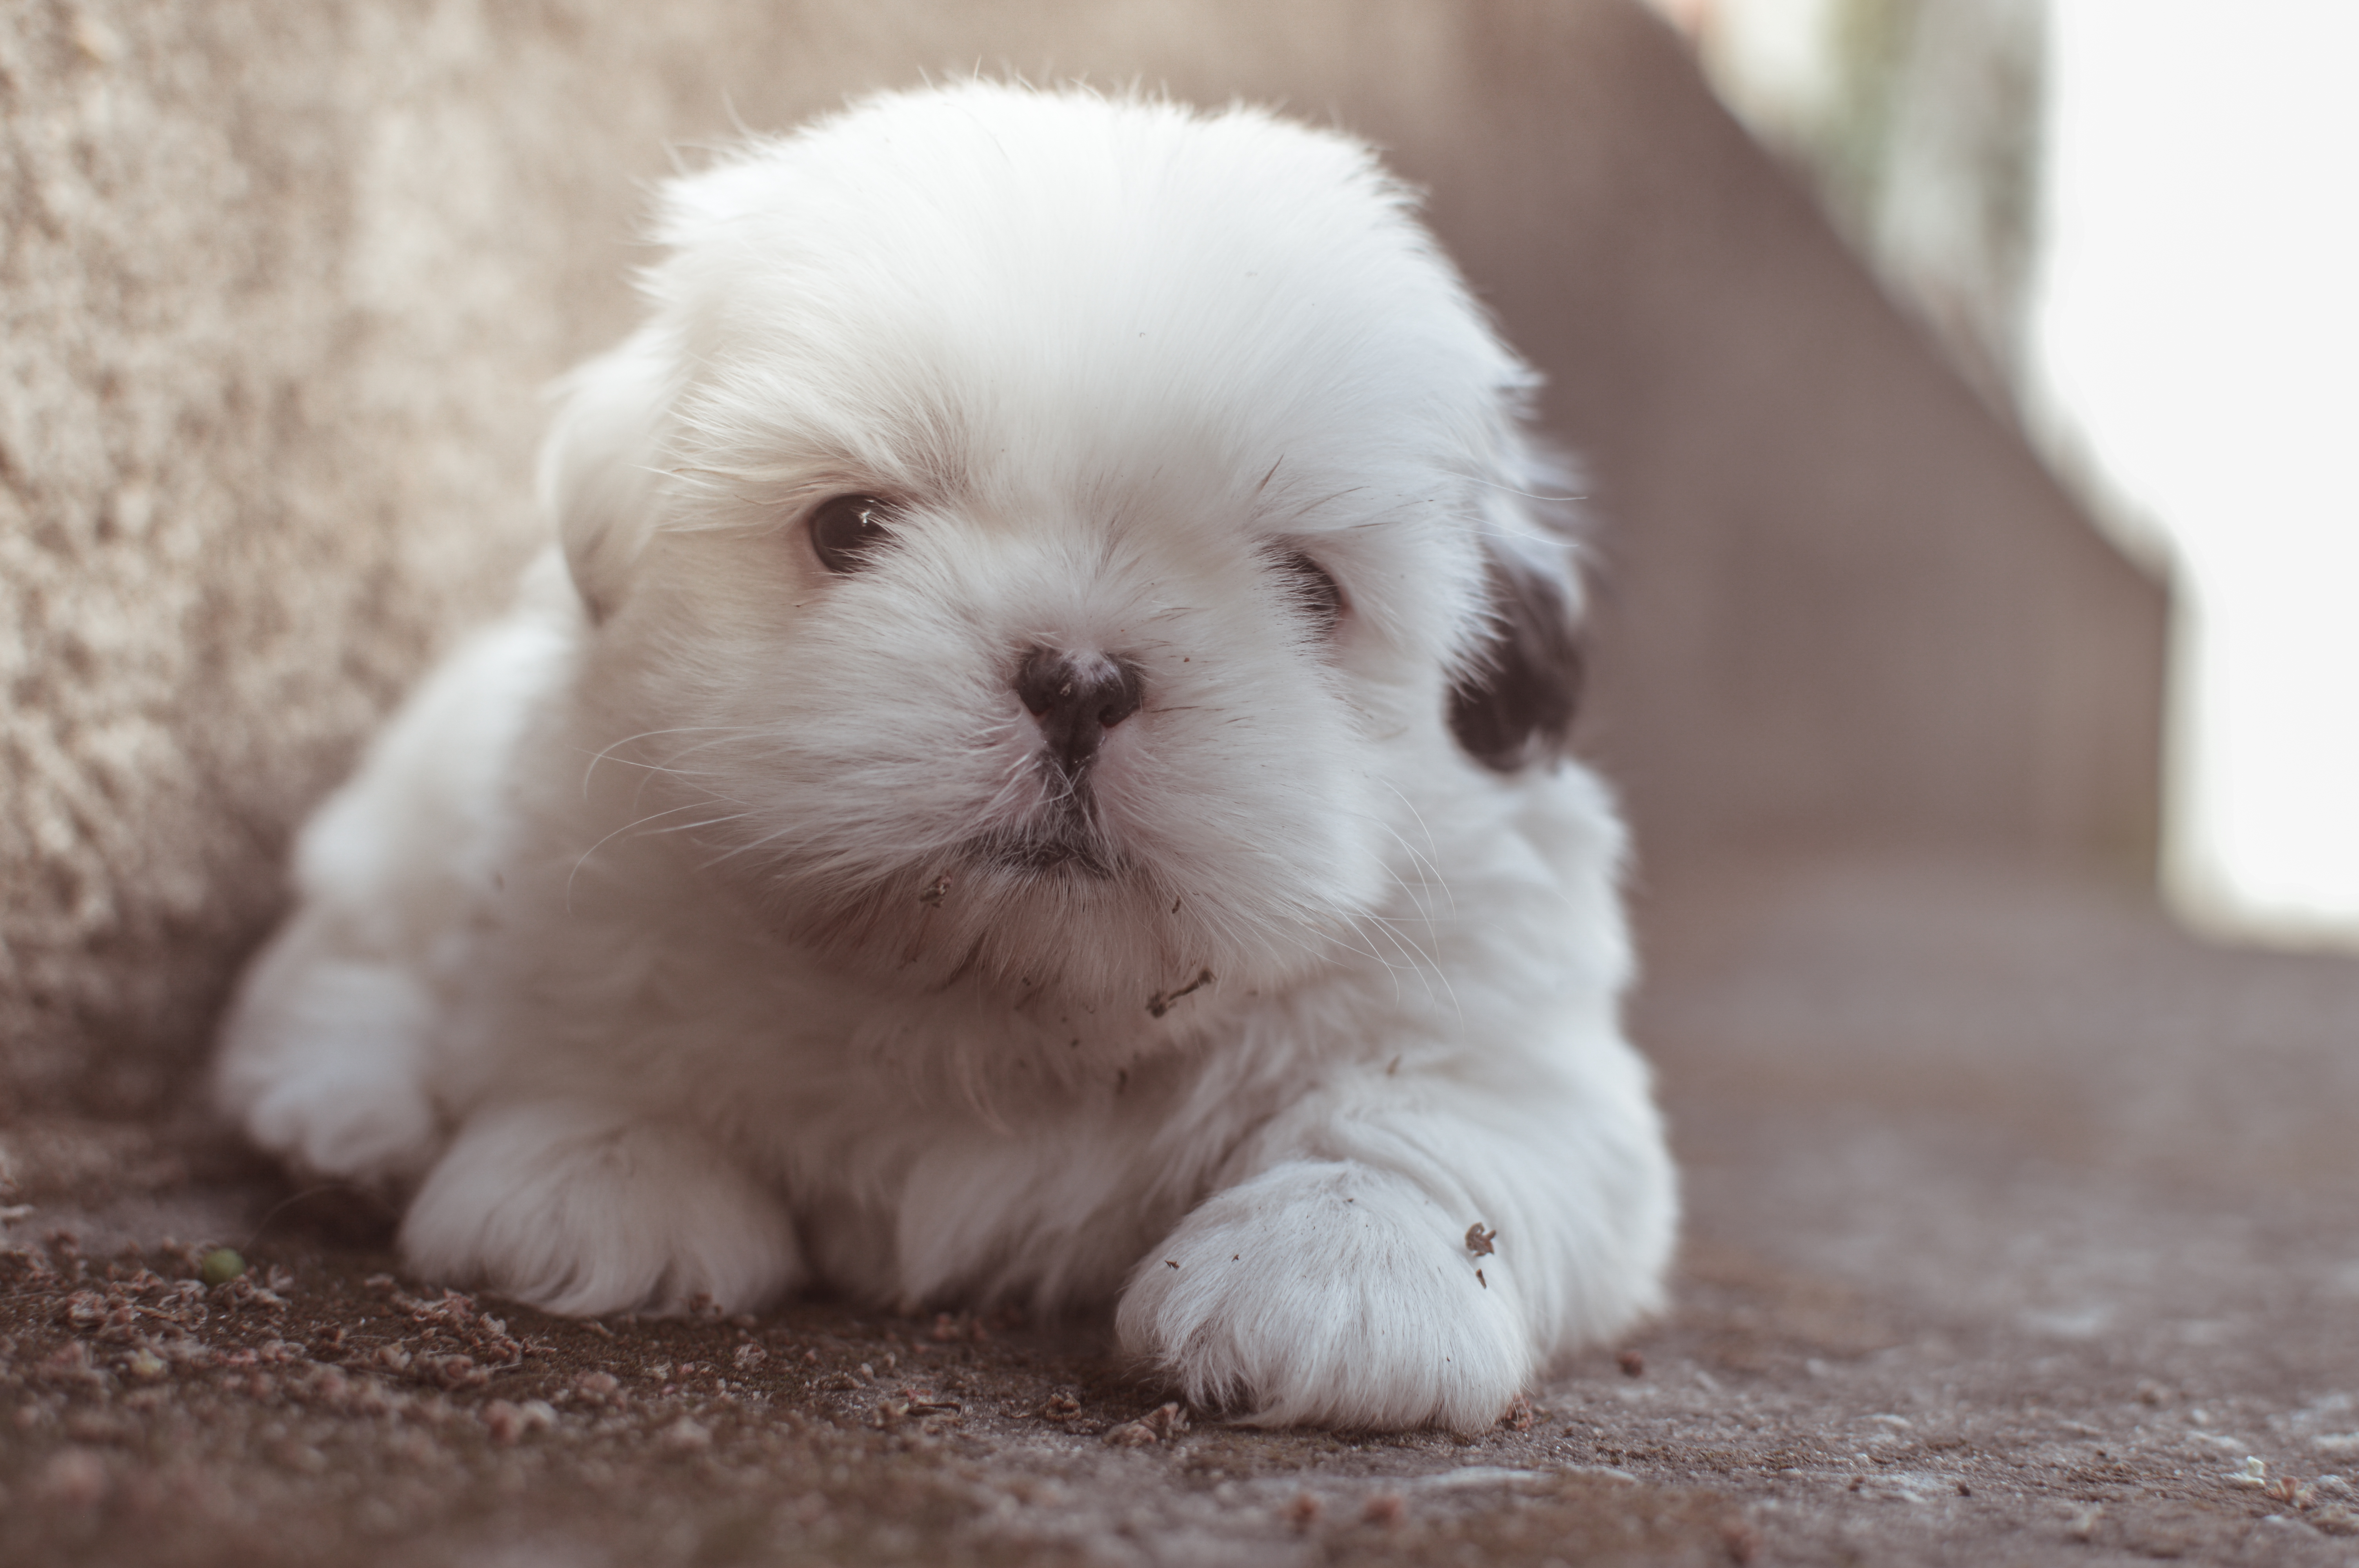
puppy, dog, animal, cute, canine, pet, mammal, furry, vertebrate, adorable, dog breed, lhasa apso, maltese, bichon, shih tzu, bolognese, coton de tulear, havanese, dog like mammal, carnivoran, dog breed group, schnoodle, chinese imperial dog